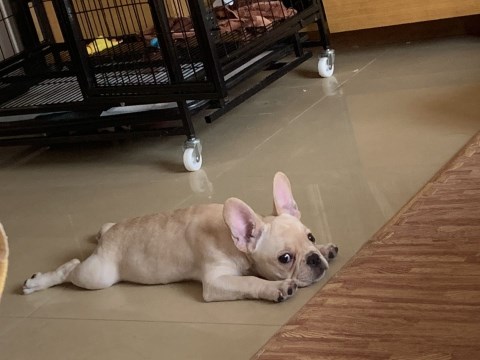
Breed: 1121-n000002-French_bulldog